Alfred C. and Annie L. Olsen Anderson House

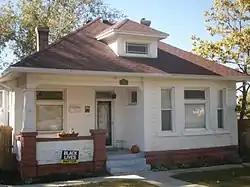

The Alfred C. and Annie L. Olsen Anderson House, located at 8850 South 60 East in Sandy, Utah, was constructed around 1916. This historic dwelling earned a place on the National Register of Historic Places in 1999, and is also a featured component of the National Register-listed Sandy Historic District.